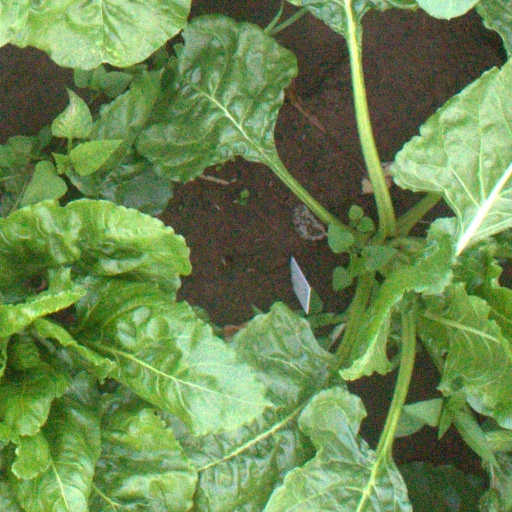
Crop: sugar beet